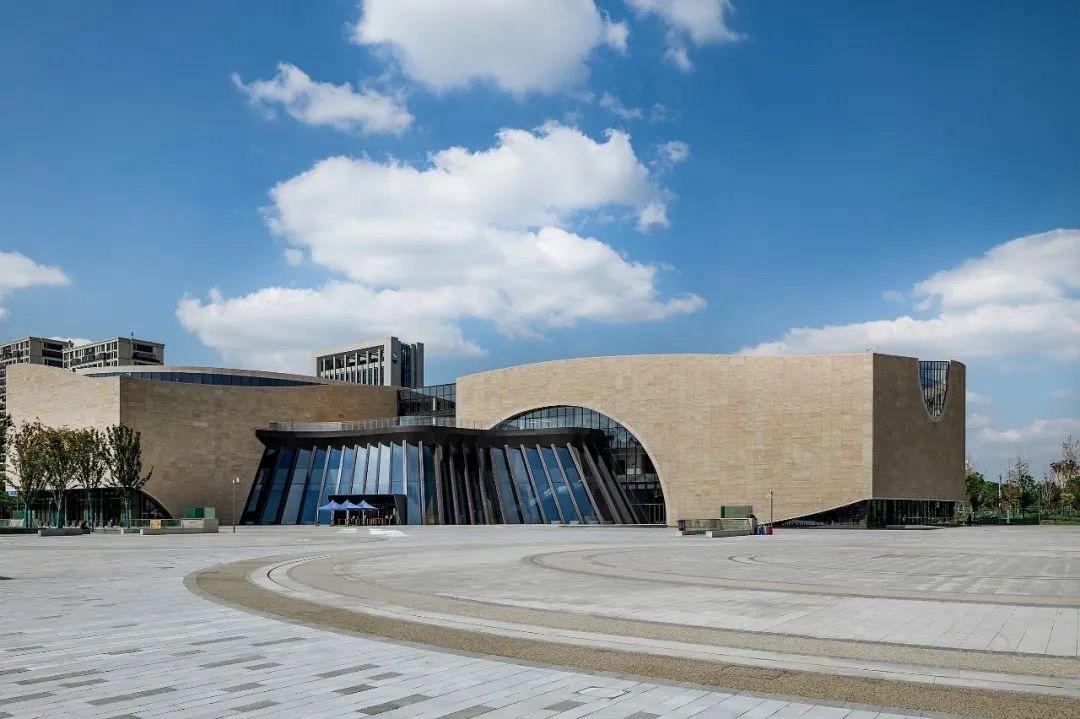
地标名称：平湖博物馆
所在城市：嘉兴市·平湖市